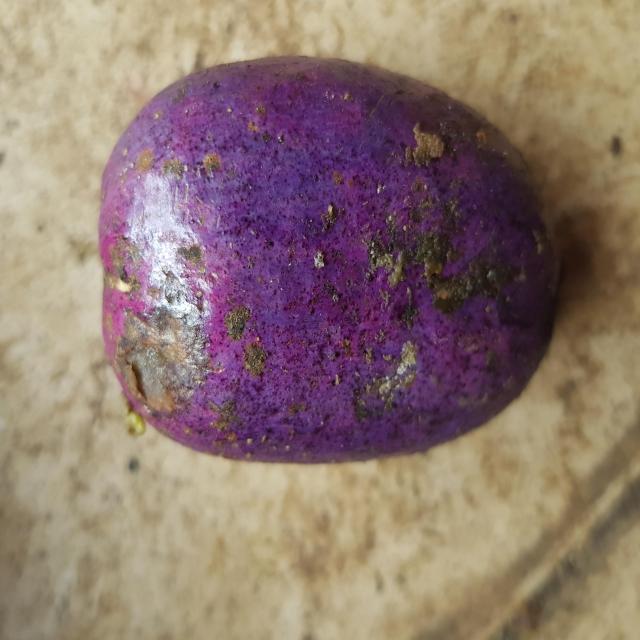
Plum grade: bruised